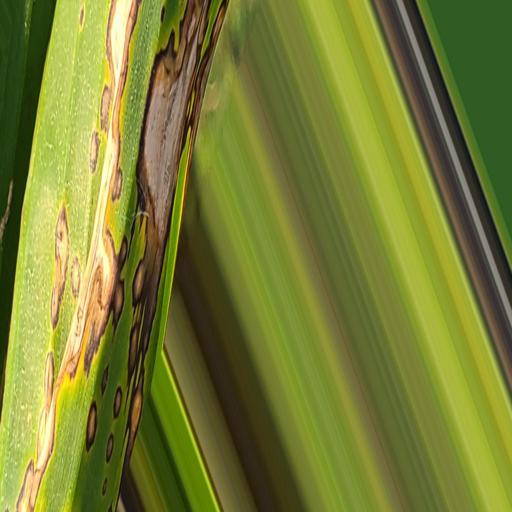
Label: black_sigatoka